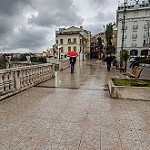
Scene: Outdoor